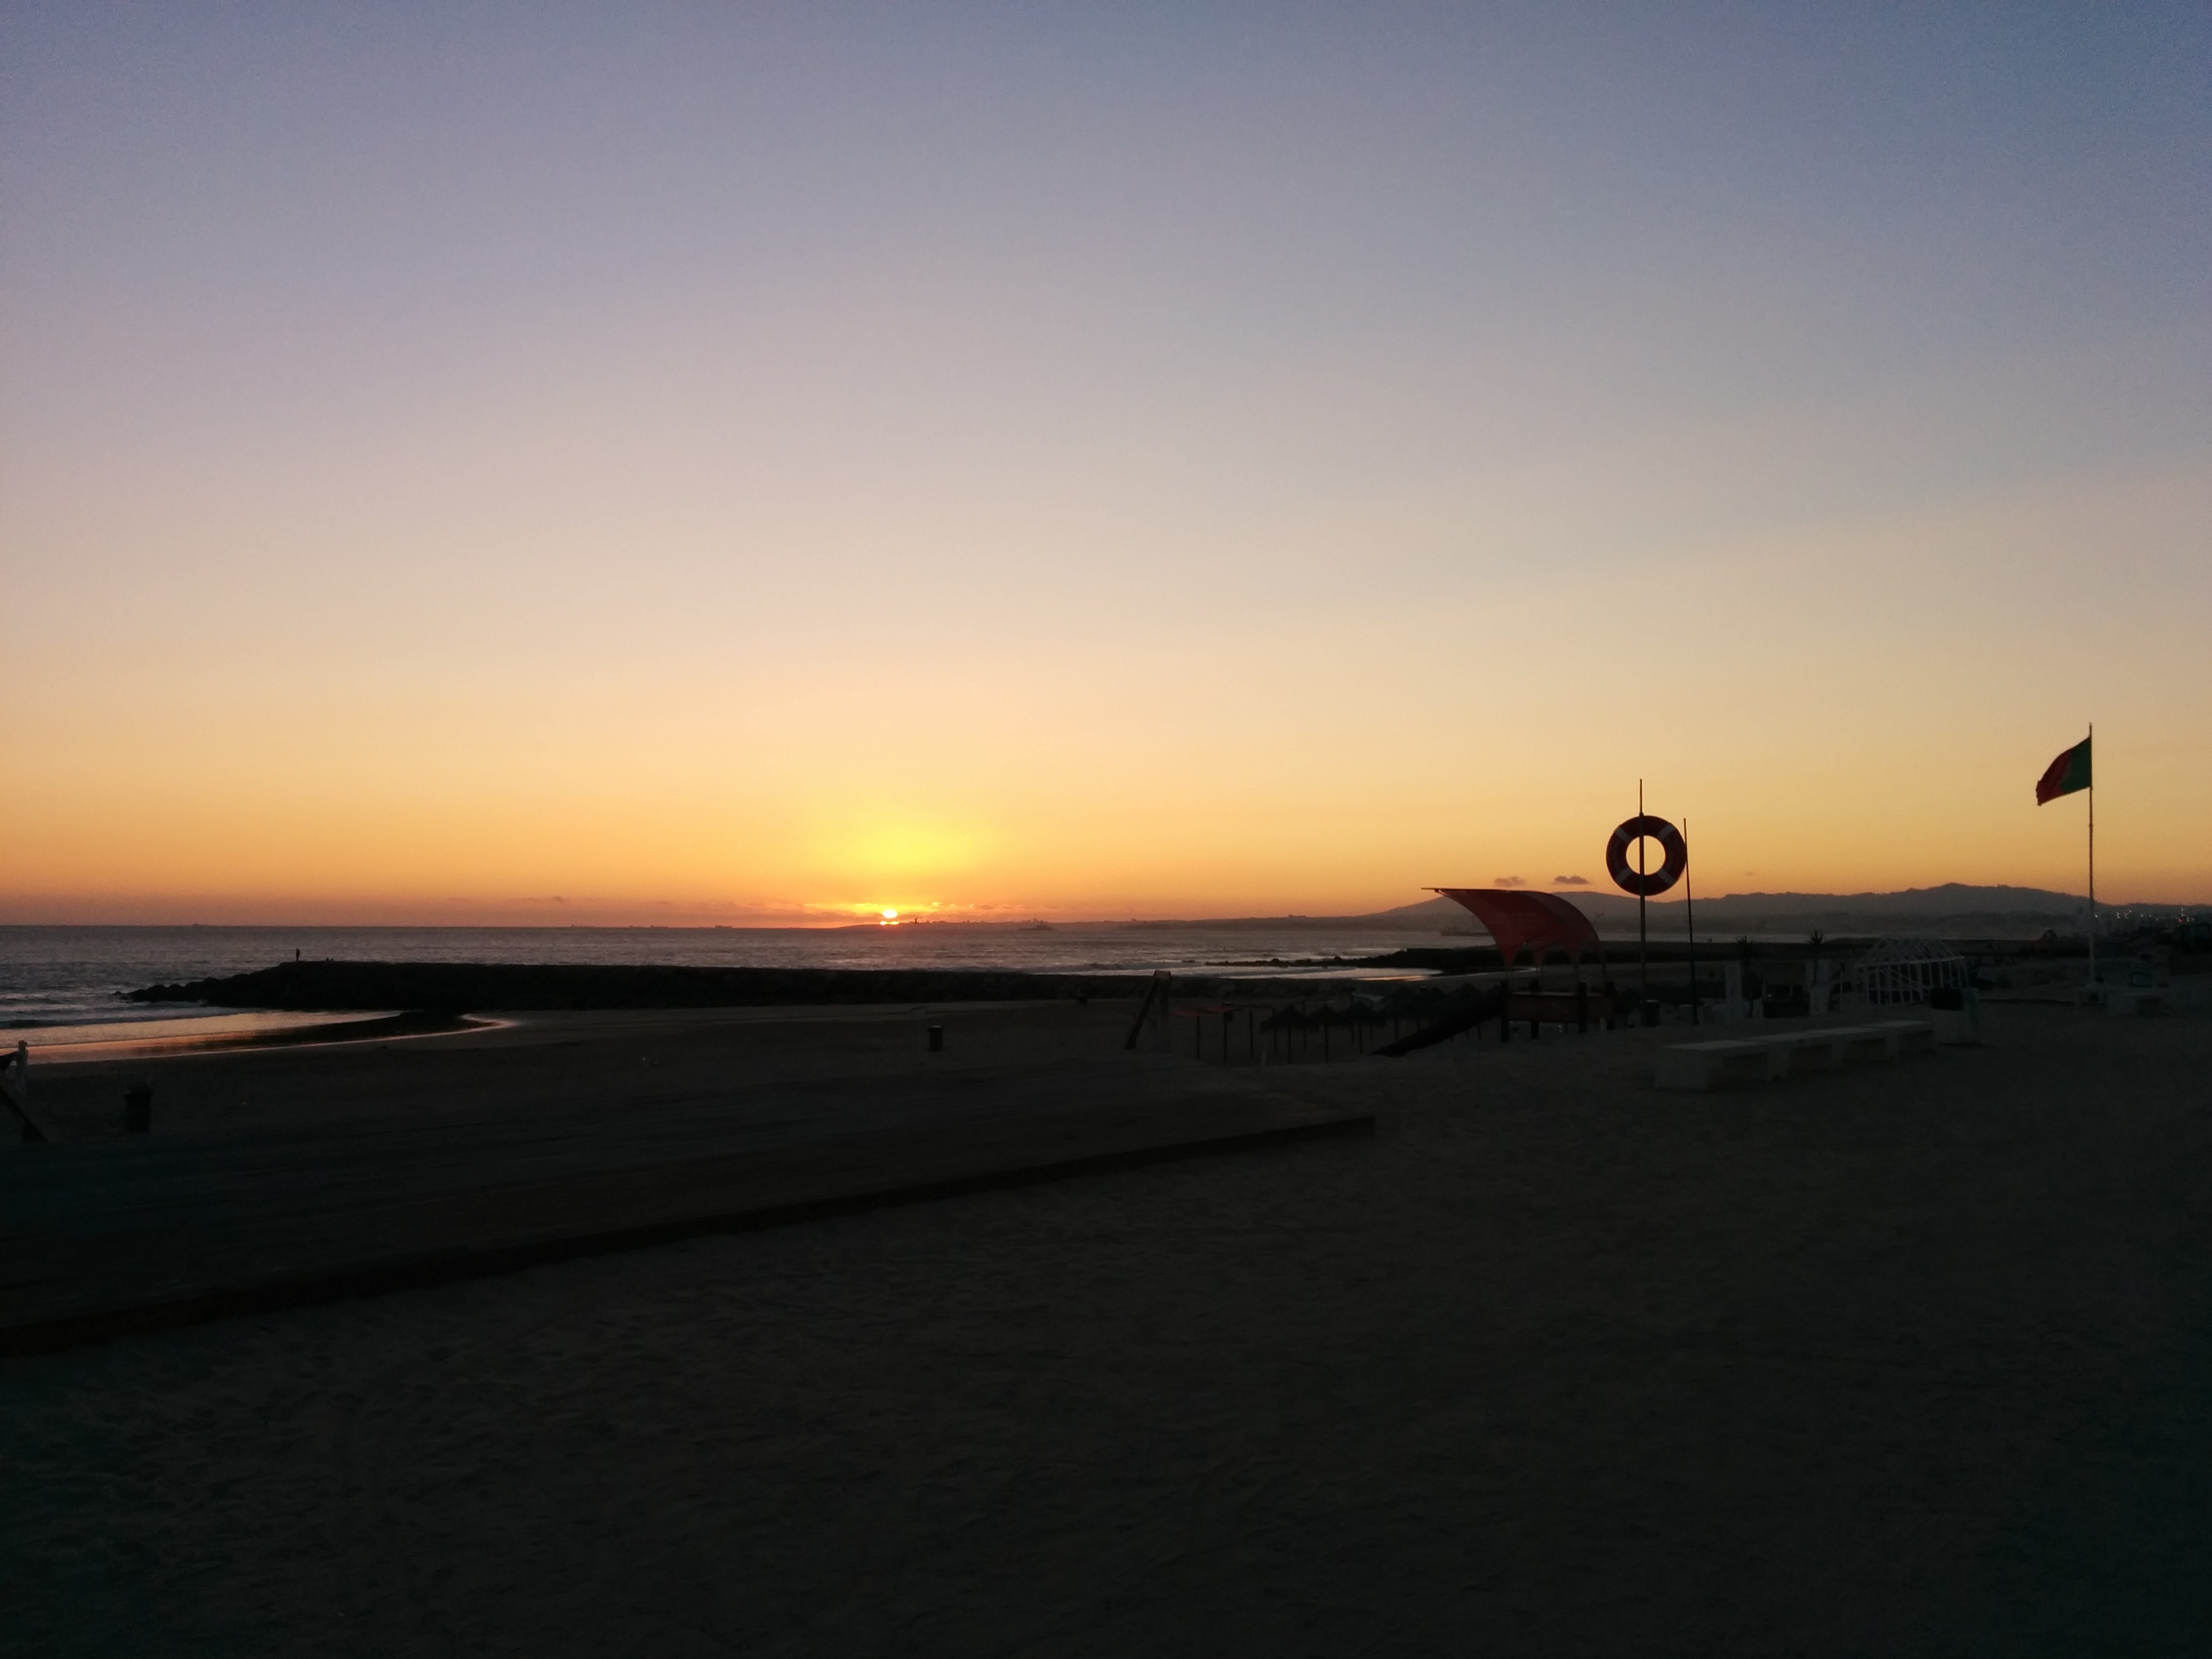
beach, sea, coast, sand, ocean, horizon, sun, sunrise, sunset, sunlight, morning, shore, wave, dawn, dusk, evening, habitat, natural environment